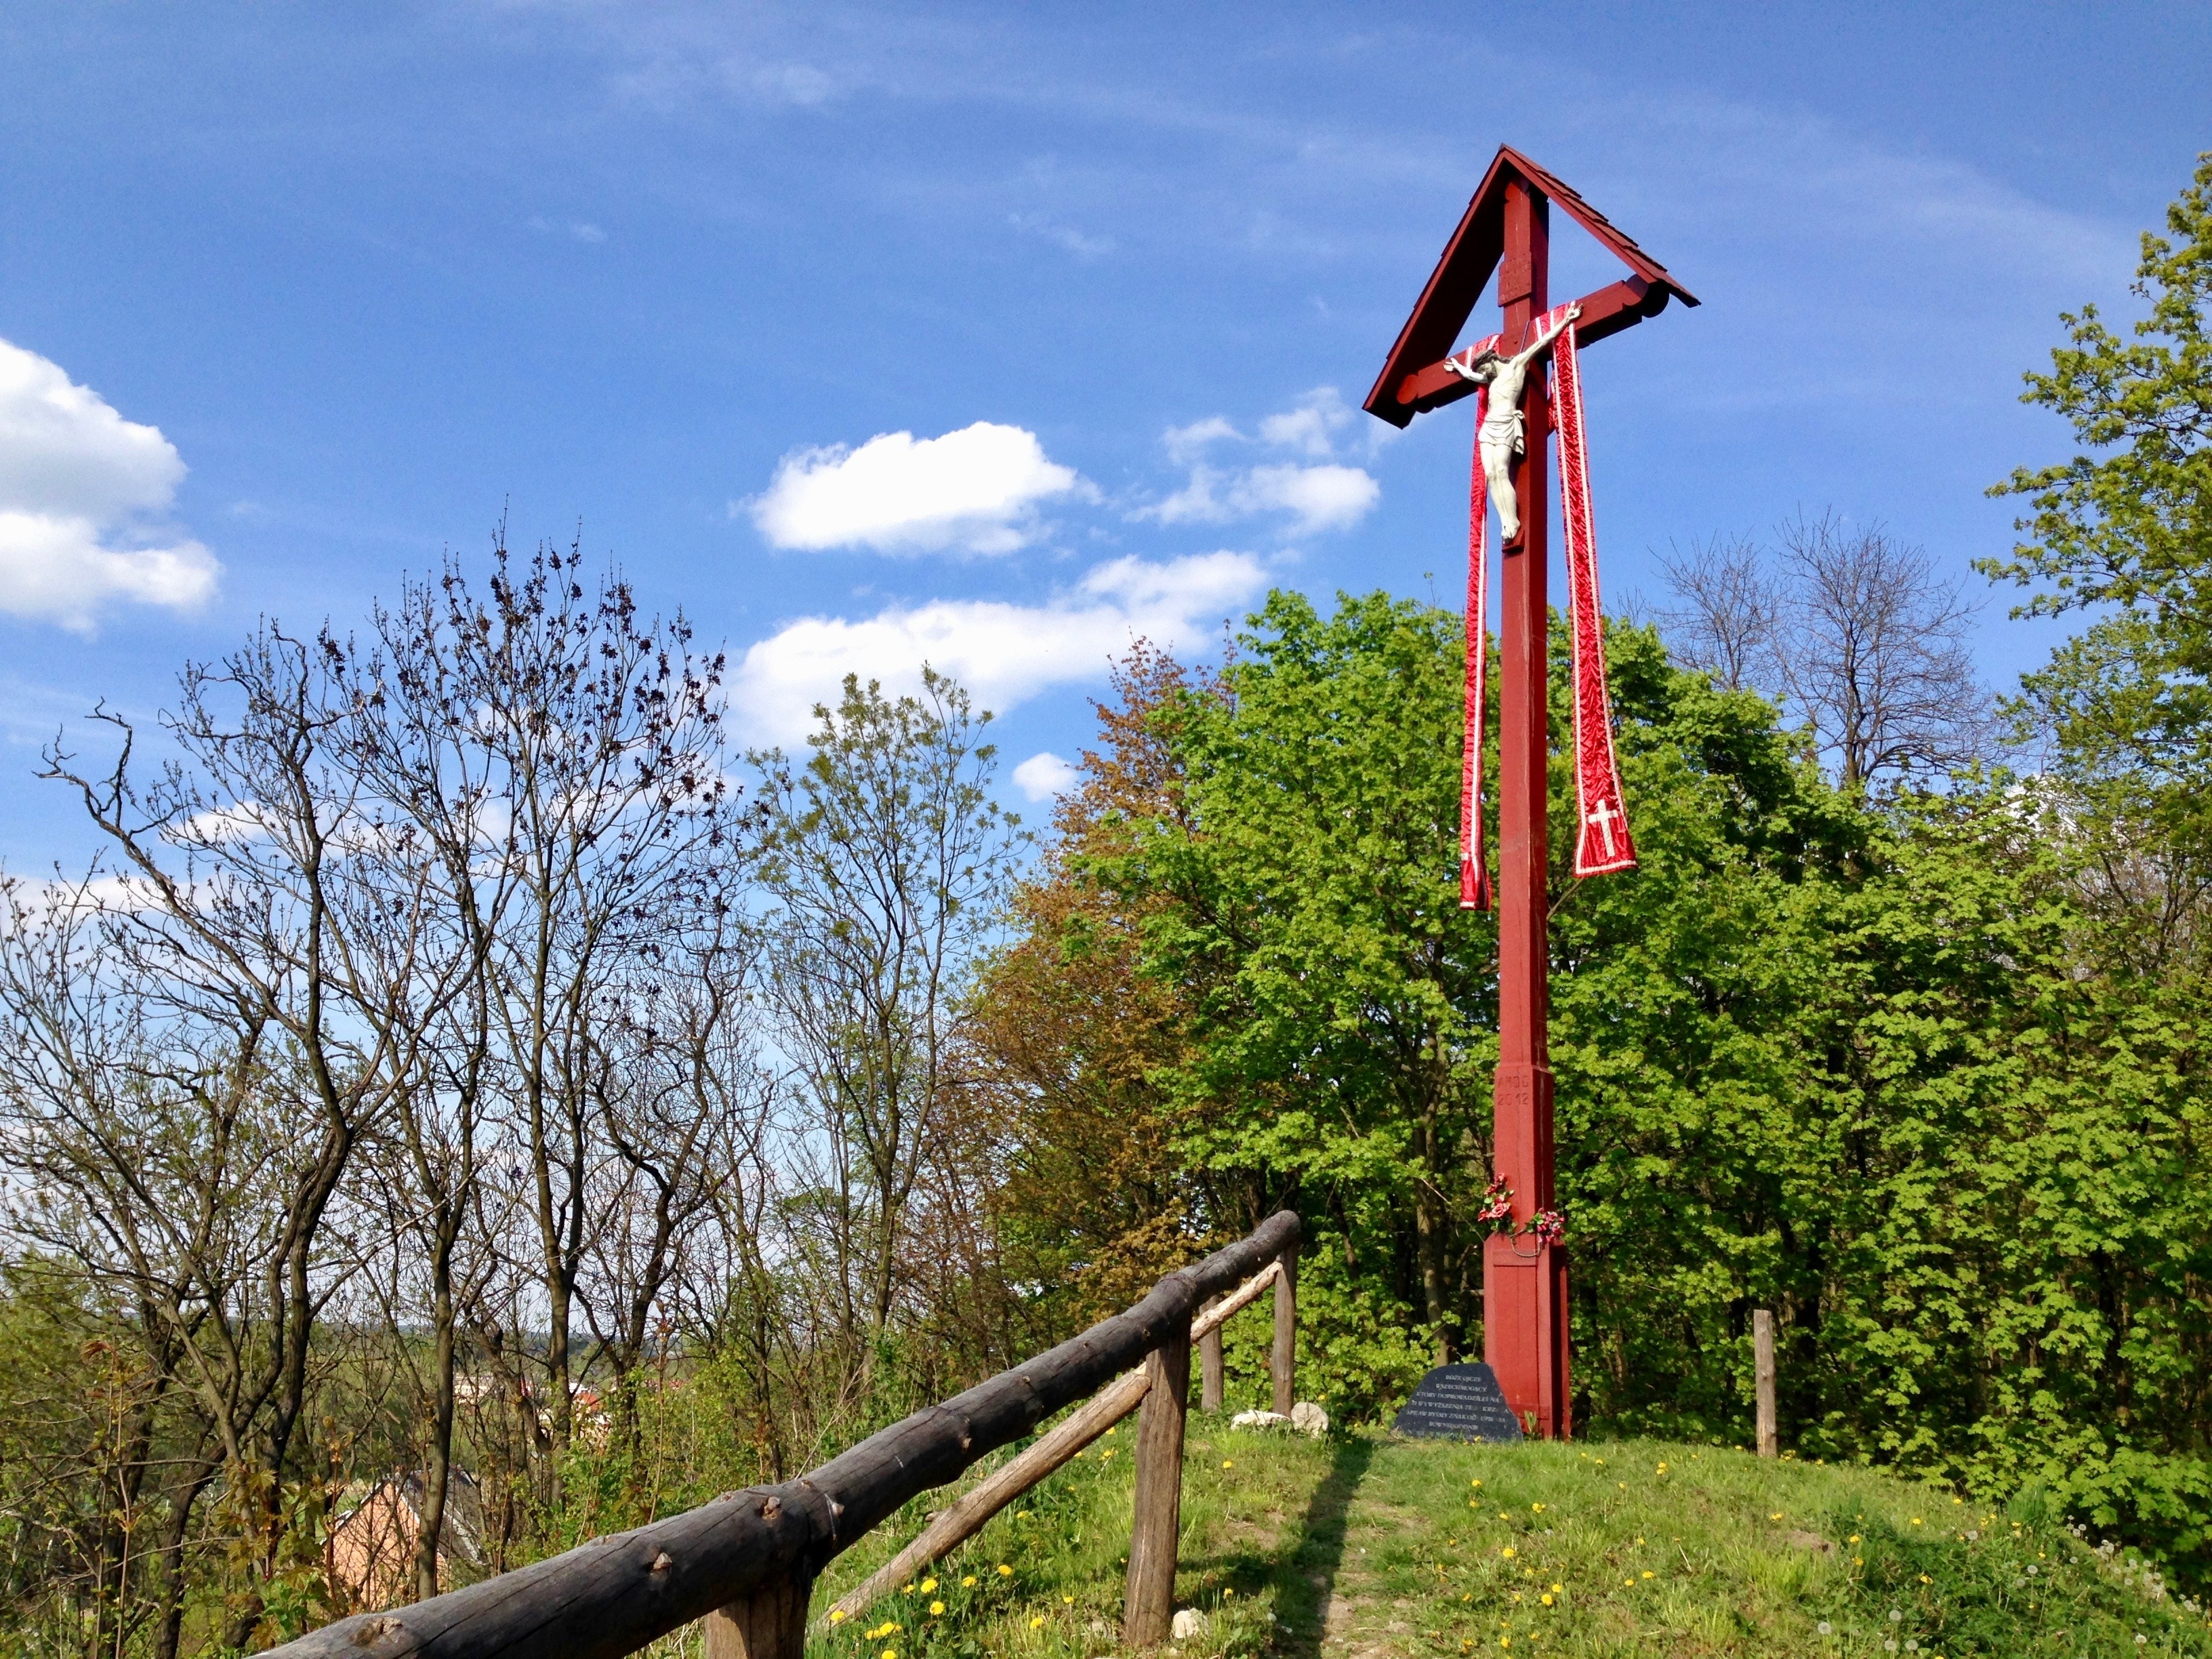
tree, trail, flower, view, wind, cross, tourism, poland, rural area, woody plant, i a